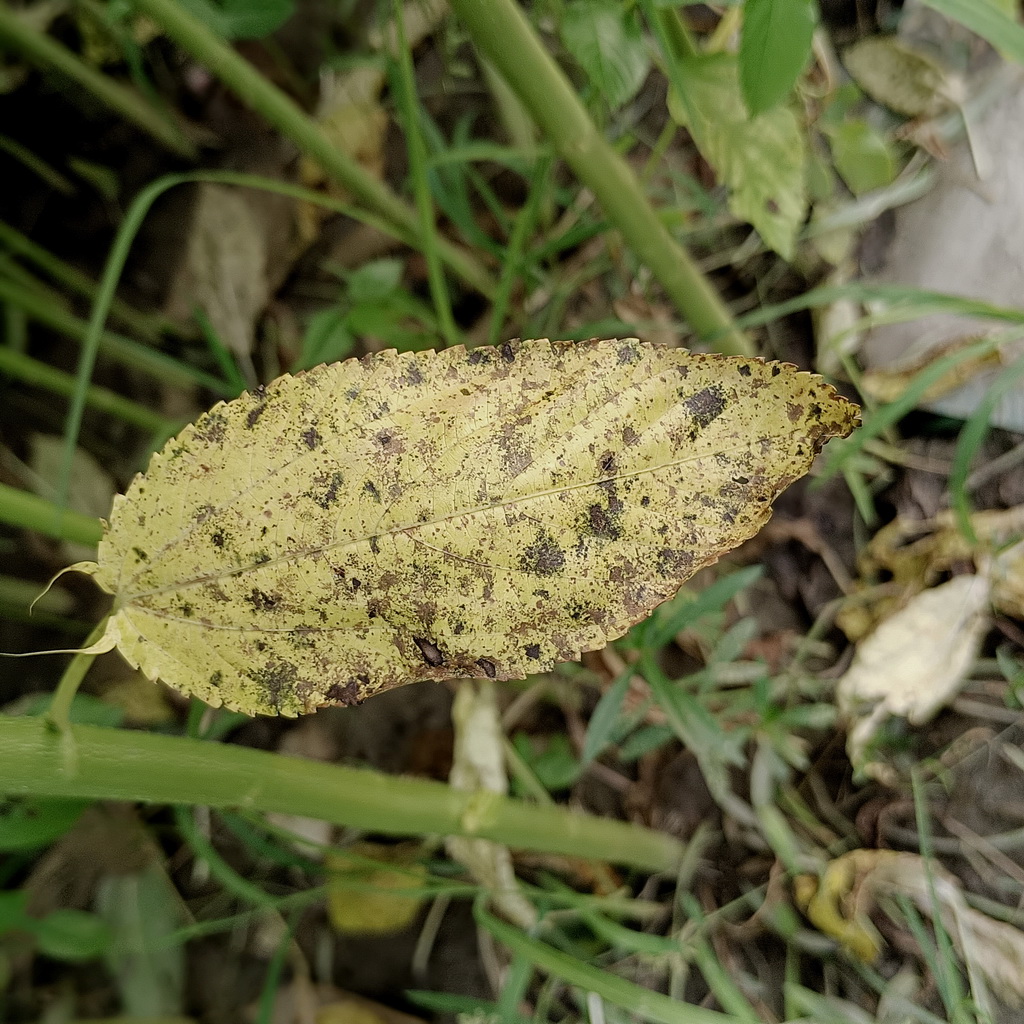
Label: Mosaic